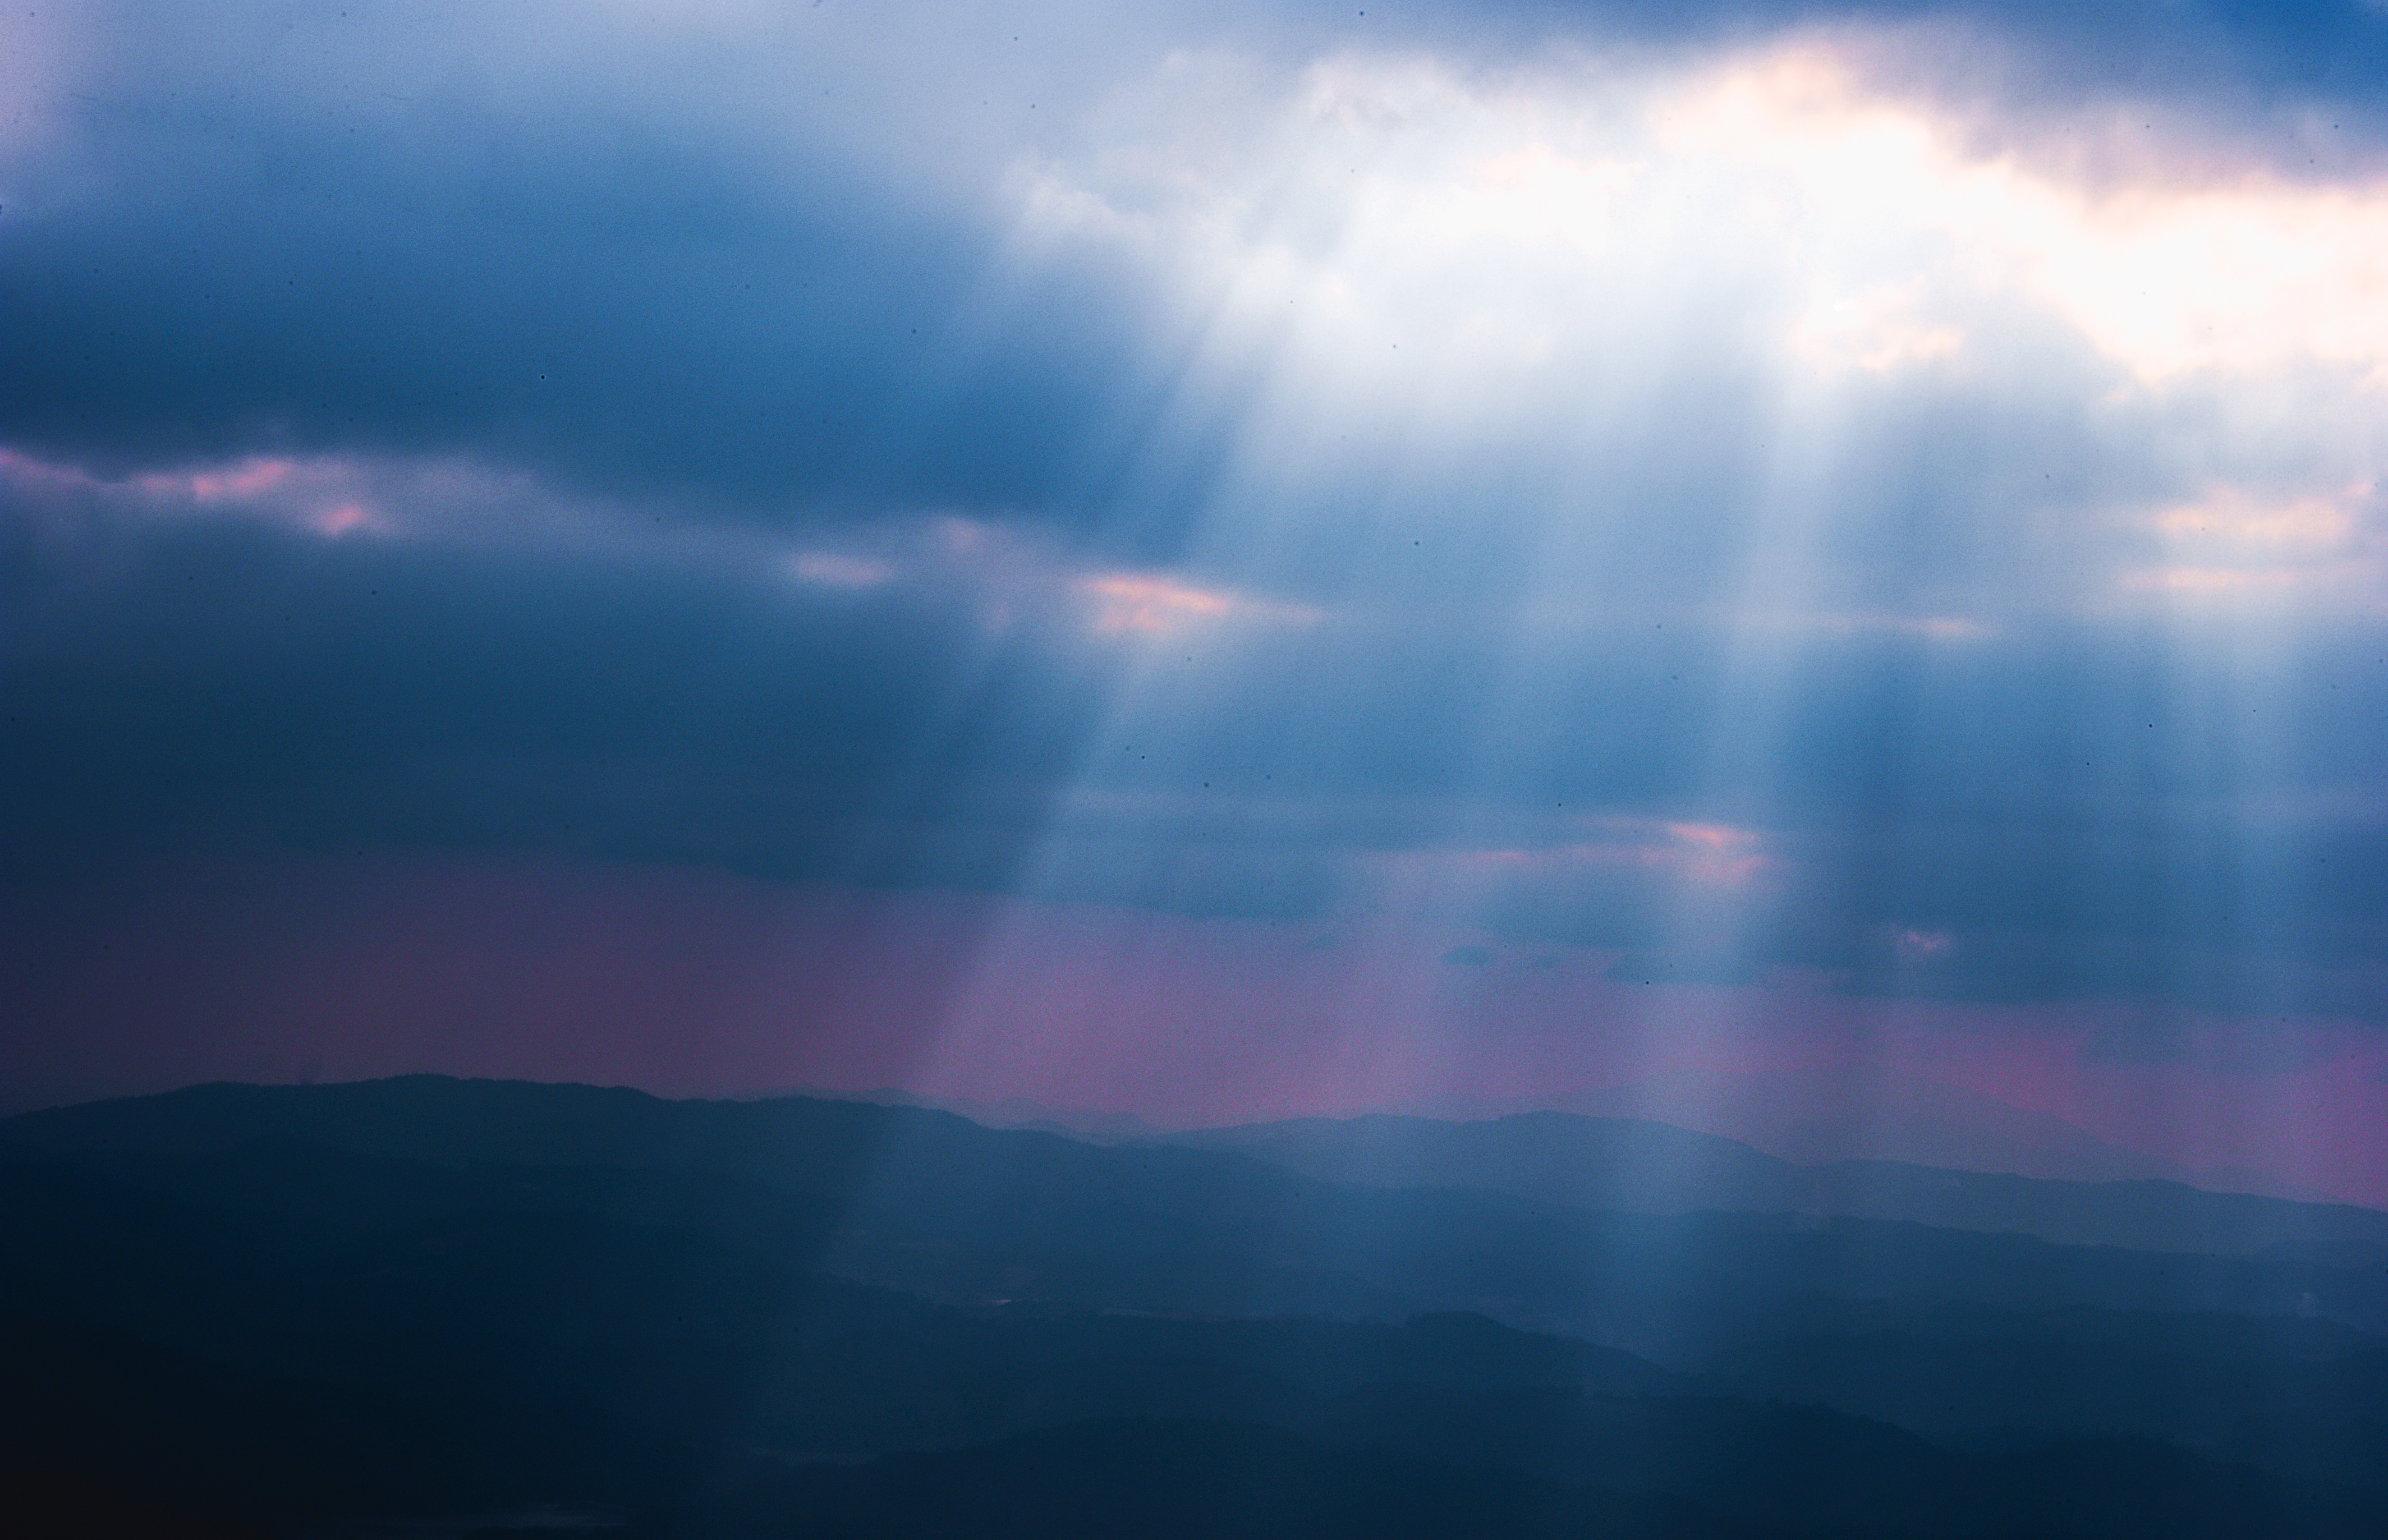
nature, landscape, sky, blue, atmosphere, horizon, daytime, cloud, cumulus, dawn, afterglow, sunlight, atmosphere of earth, light, morning, calm, red sky at morning, phenomenon, evening, dusk, sunrise, meteorological phenomenon, computer wallpaper, sunset